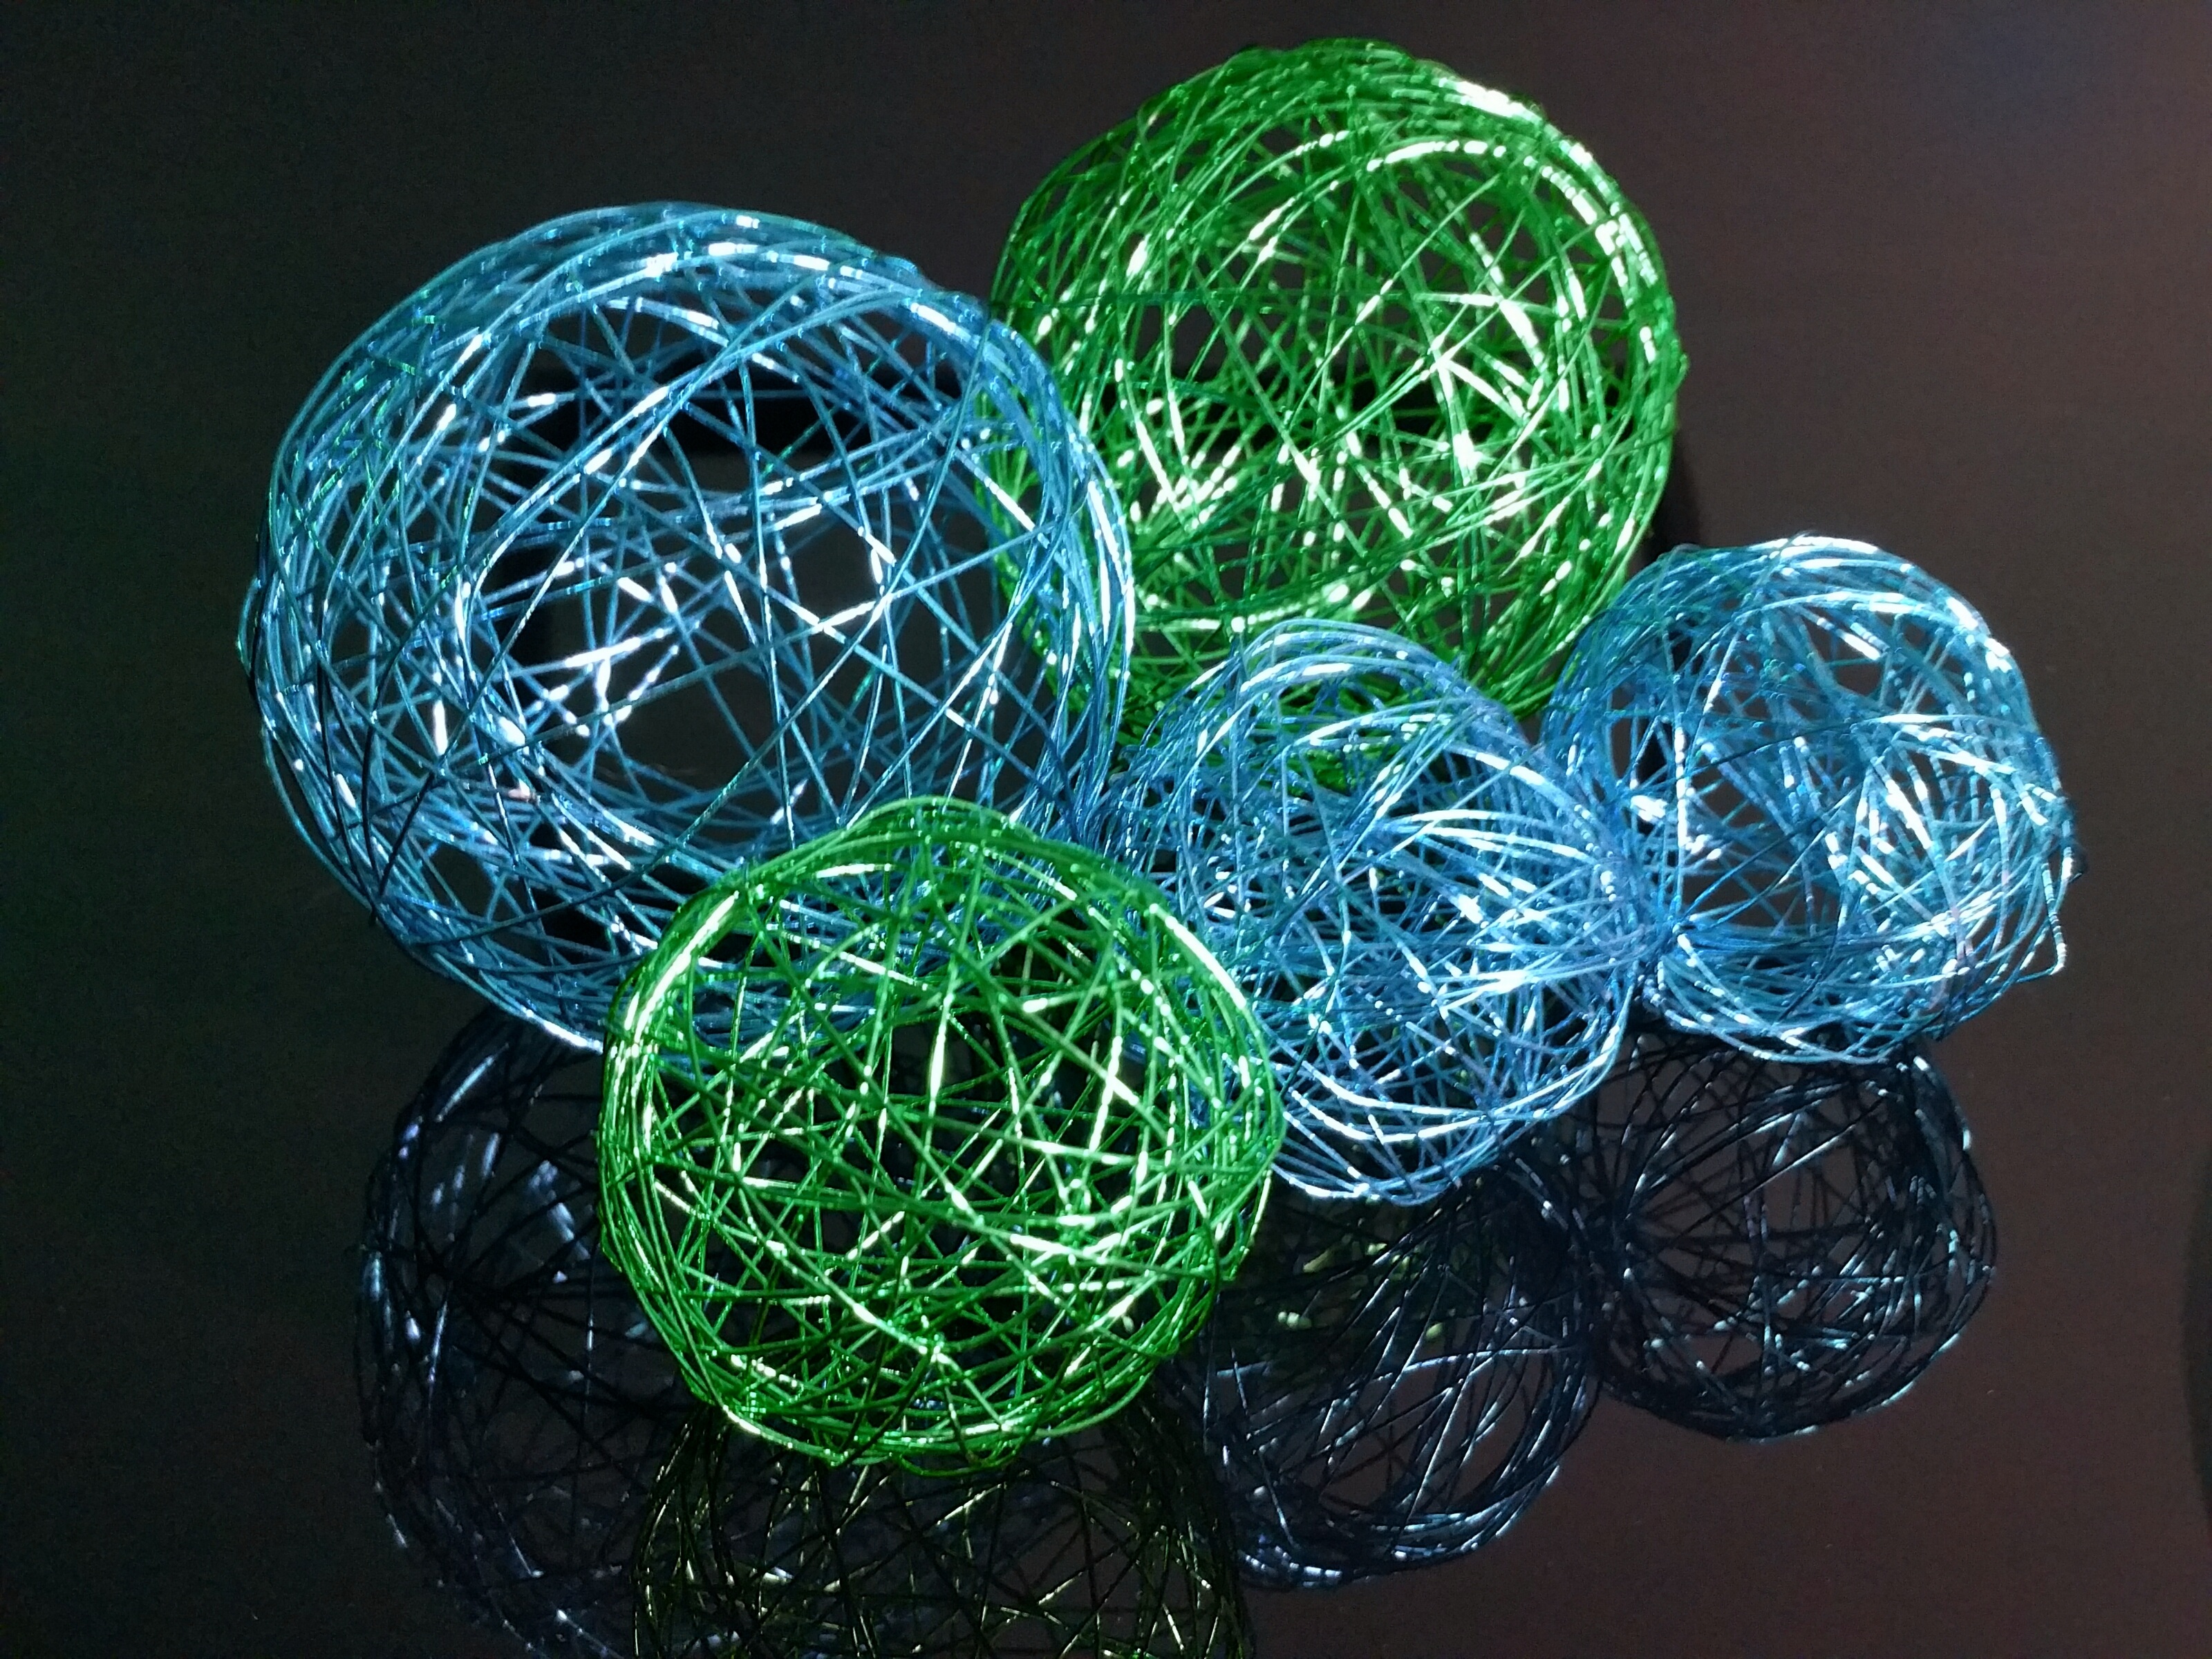
glass, wire, decoration, green, blue, material, circle, background, ball, sphere, wire mesh, light blue